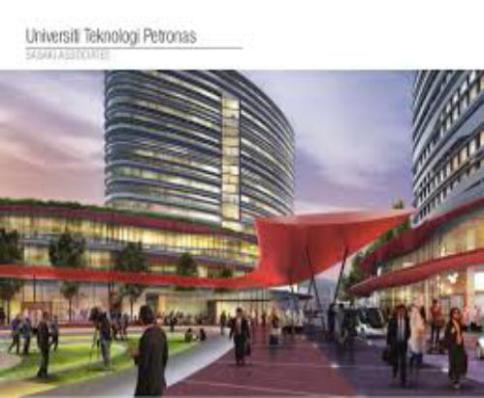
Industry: Others